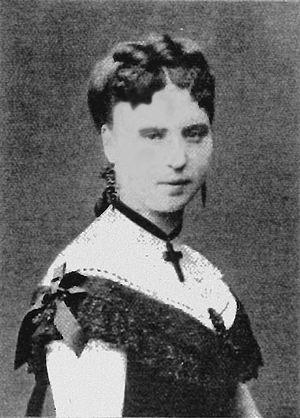
Actrice belge, professeure de déclamation au Conservatoire royal de Bruxelles - XIX siècle
Jeanne Tordeus, née à Bruxelles, le 24 décembre 1842 et morte le 6 janvier 1911, est une actrice belge et une professeure de déclamation du Conservatoire royal de Bruxelles. Actrice, elle joua à la Comédie-Française.